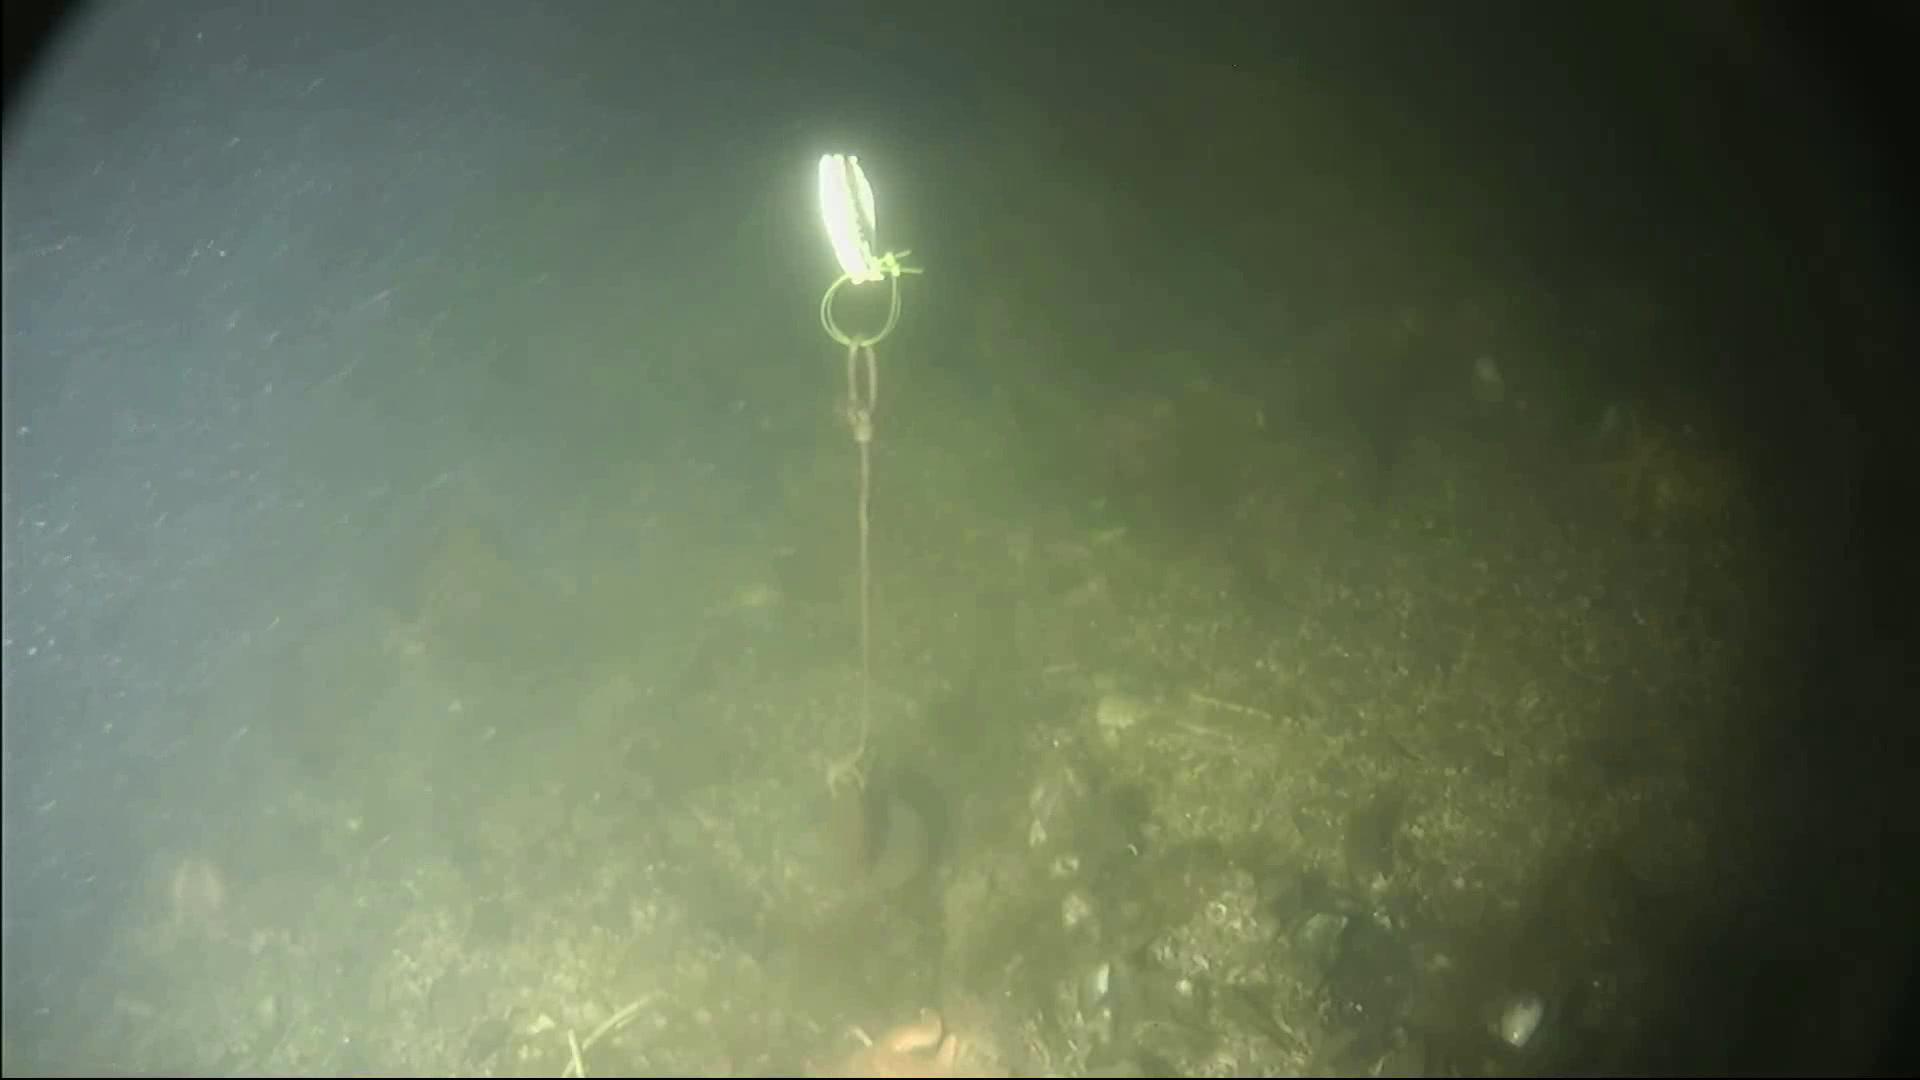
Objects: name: starfish